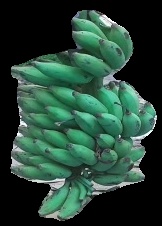
Variety: elakki-bale
Grade: grade3